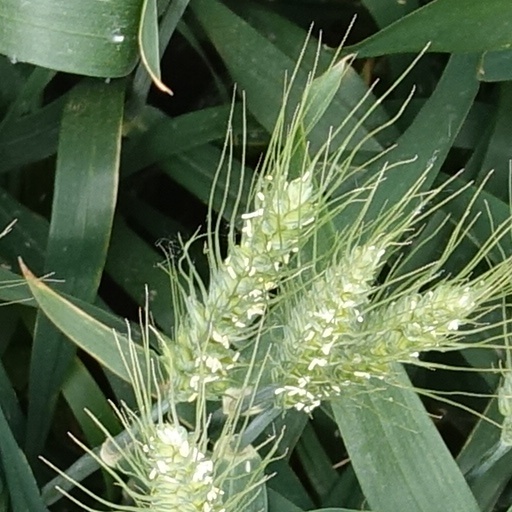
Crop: wheat